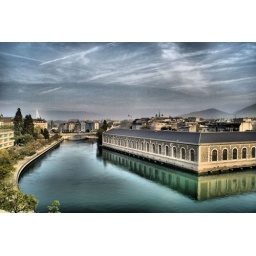
Geneva building by the river